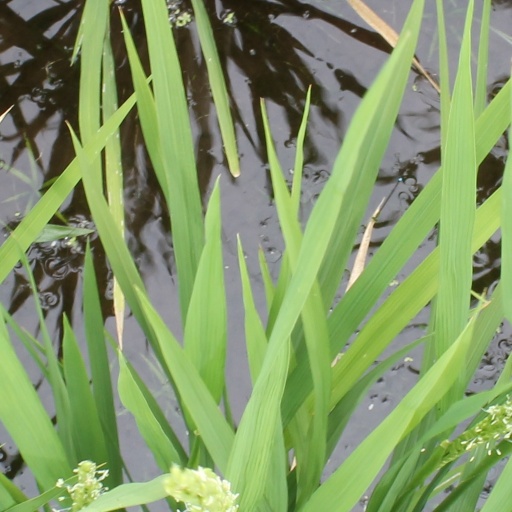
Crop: rice